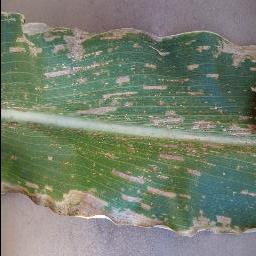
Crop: corn
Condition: (maize)_cercospora_spot_gray_spot